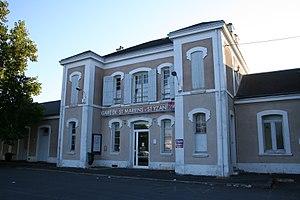
Façade de la gare
Le TER Nouvelle Aquitaine est le réseau de transport express régional de la région Nouvelle-Aquitaine.
Le TER Aquitaine était un des trois réseaux de lignes TER de la région Nouvelle-Aquitaine avant la création des TER Nouvelle-Aquitaine. Il portait le nom de l'ancienne région administrative Aquitaine.